Tobias Werner

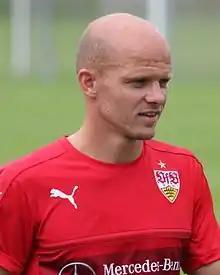
Werner training with VfB Stuttgart in 2016

Tobias Werner (born 19 July 1985) is a German former professional footballer who played as a left midfielder or winger.